Yeshe Choesang

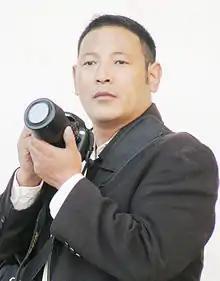
Choesang in 2009

Yeshe Choesang is an India-based Tibetan journalist, photographer and author who focuses on politics, freedom of press, business, human rights and environmental issues in Tibet and China.